Master of the Game (novel)

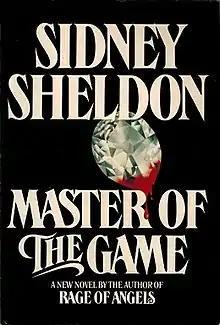
1982 1st edition cover

Master of the Game is a novel by Sidney Sheldon, first published in hardback format in 1982. Spanning four generations in the lives of the fictional McGregor/Blackwell family, the critically acclaimed novel spent four weeks at number one on "The New York Times" Best Seller list, and was later adapted into a 1984 television miniseries.